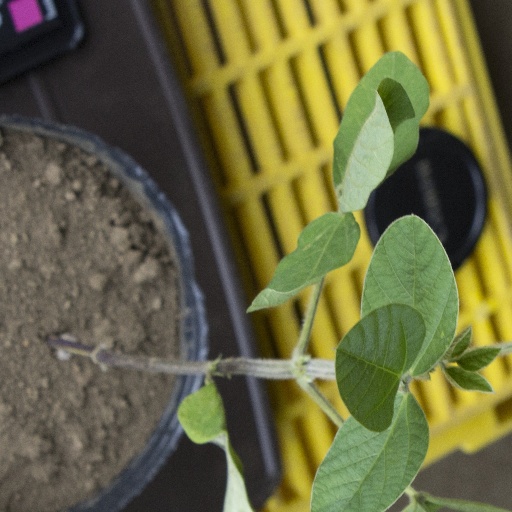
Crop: soybean